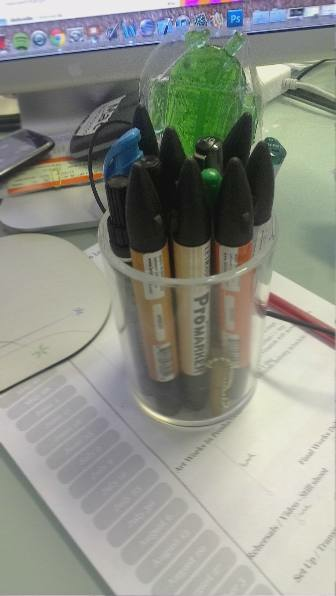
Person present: No